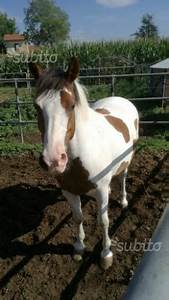
Label: horse